Benito Nardone

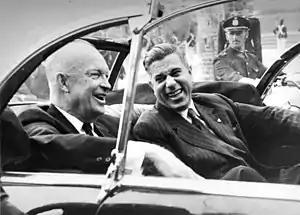
Benito Nardone (r.) with Dwight D. Eisenhower in 1960

Benito Nardone Cetrulo (November 22, 1906 – March 25, 1964) was a Uruguayan journalist and political figure.